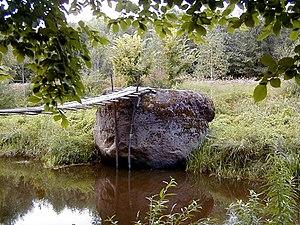
Le Parc naturel de la Kuja est un parc naturel en Lettonie situé en Vidzeme dans la municipalité de Madona. Le site s'étend sur une superficie de 107,88 km² sur 19,6km le long de la rivière Kuja et fait l'objet d'une protection depuis 2004.